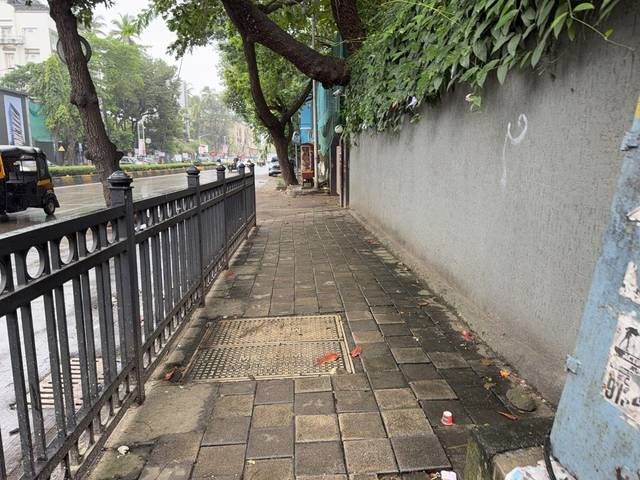
Region: India
Coordinates: 19.101, 72.827